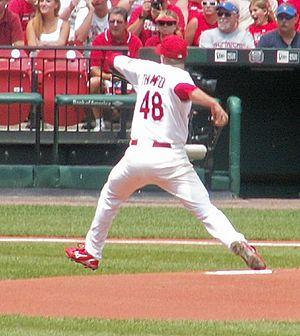
Bradley Joseph Thompson dit Brad Thompson, né le 31 janvier 1982 à Las Vegas aux États-Unis, est un joueur américain de baseball évoluant comme Lanceur partant en Ligue majeure de baseball de 2005 à 2010. Il est actuellement agent libre.